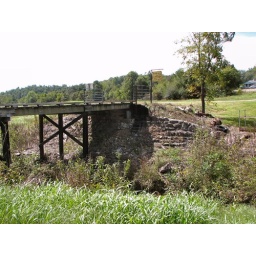
West embankment of one lane wooden bridge over Beaver Branch on Shearwood Ln north of Anderson, MO